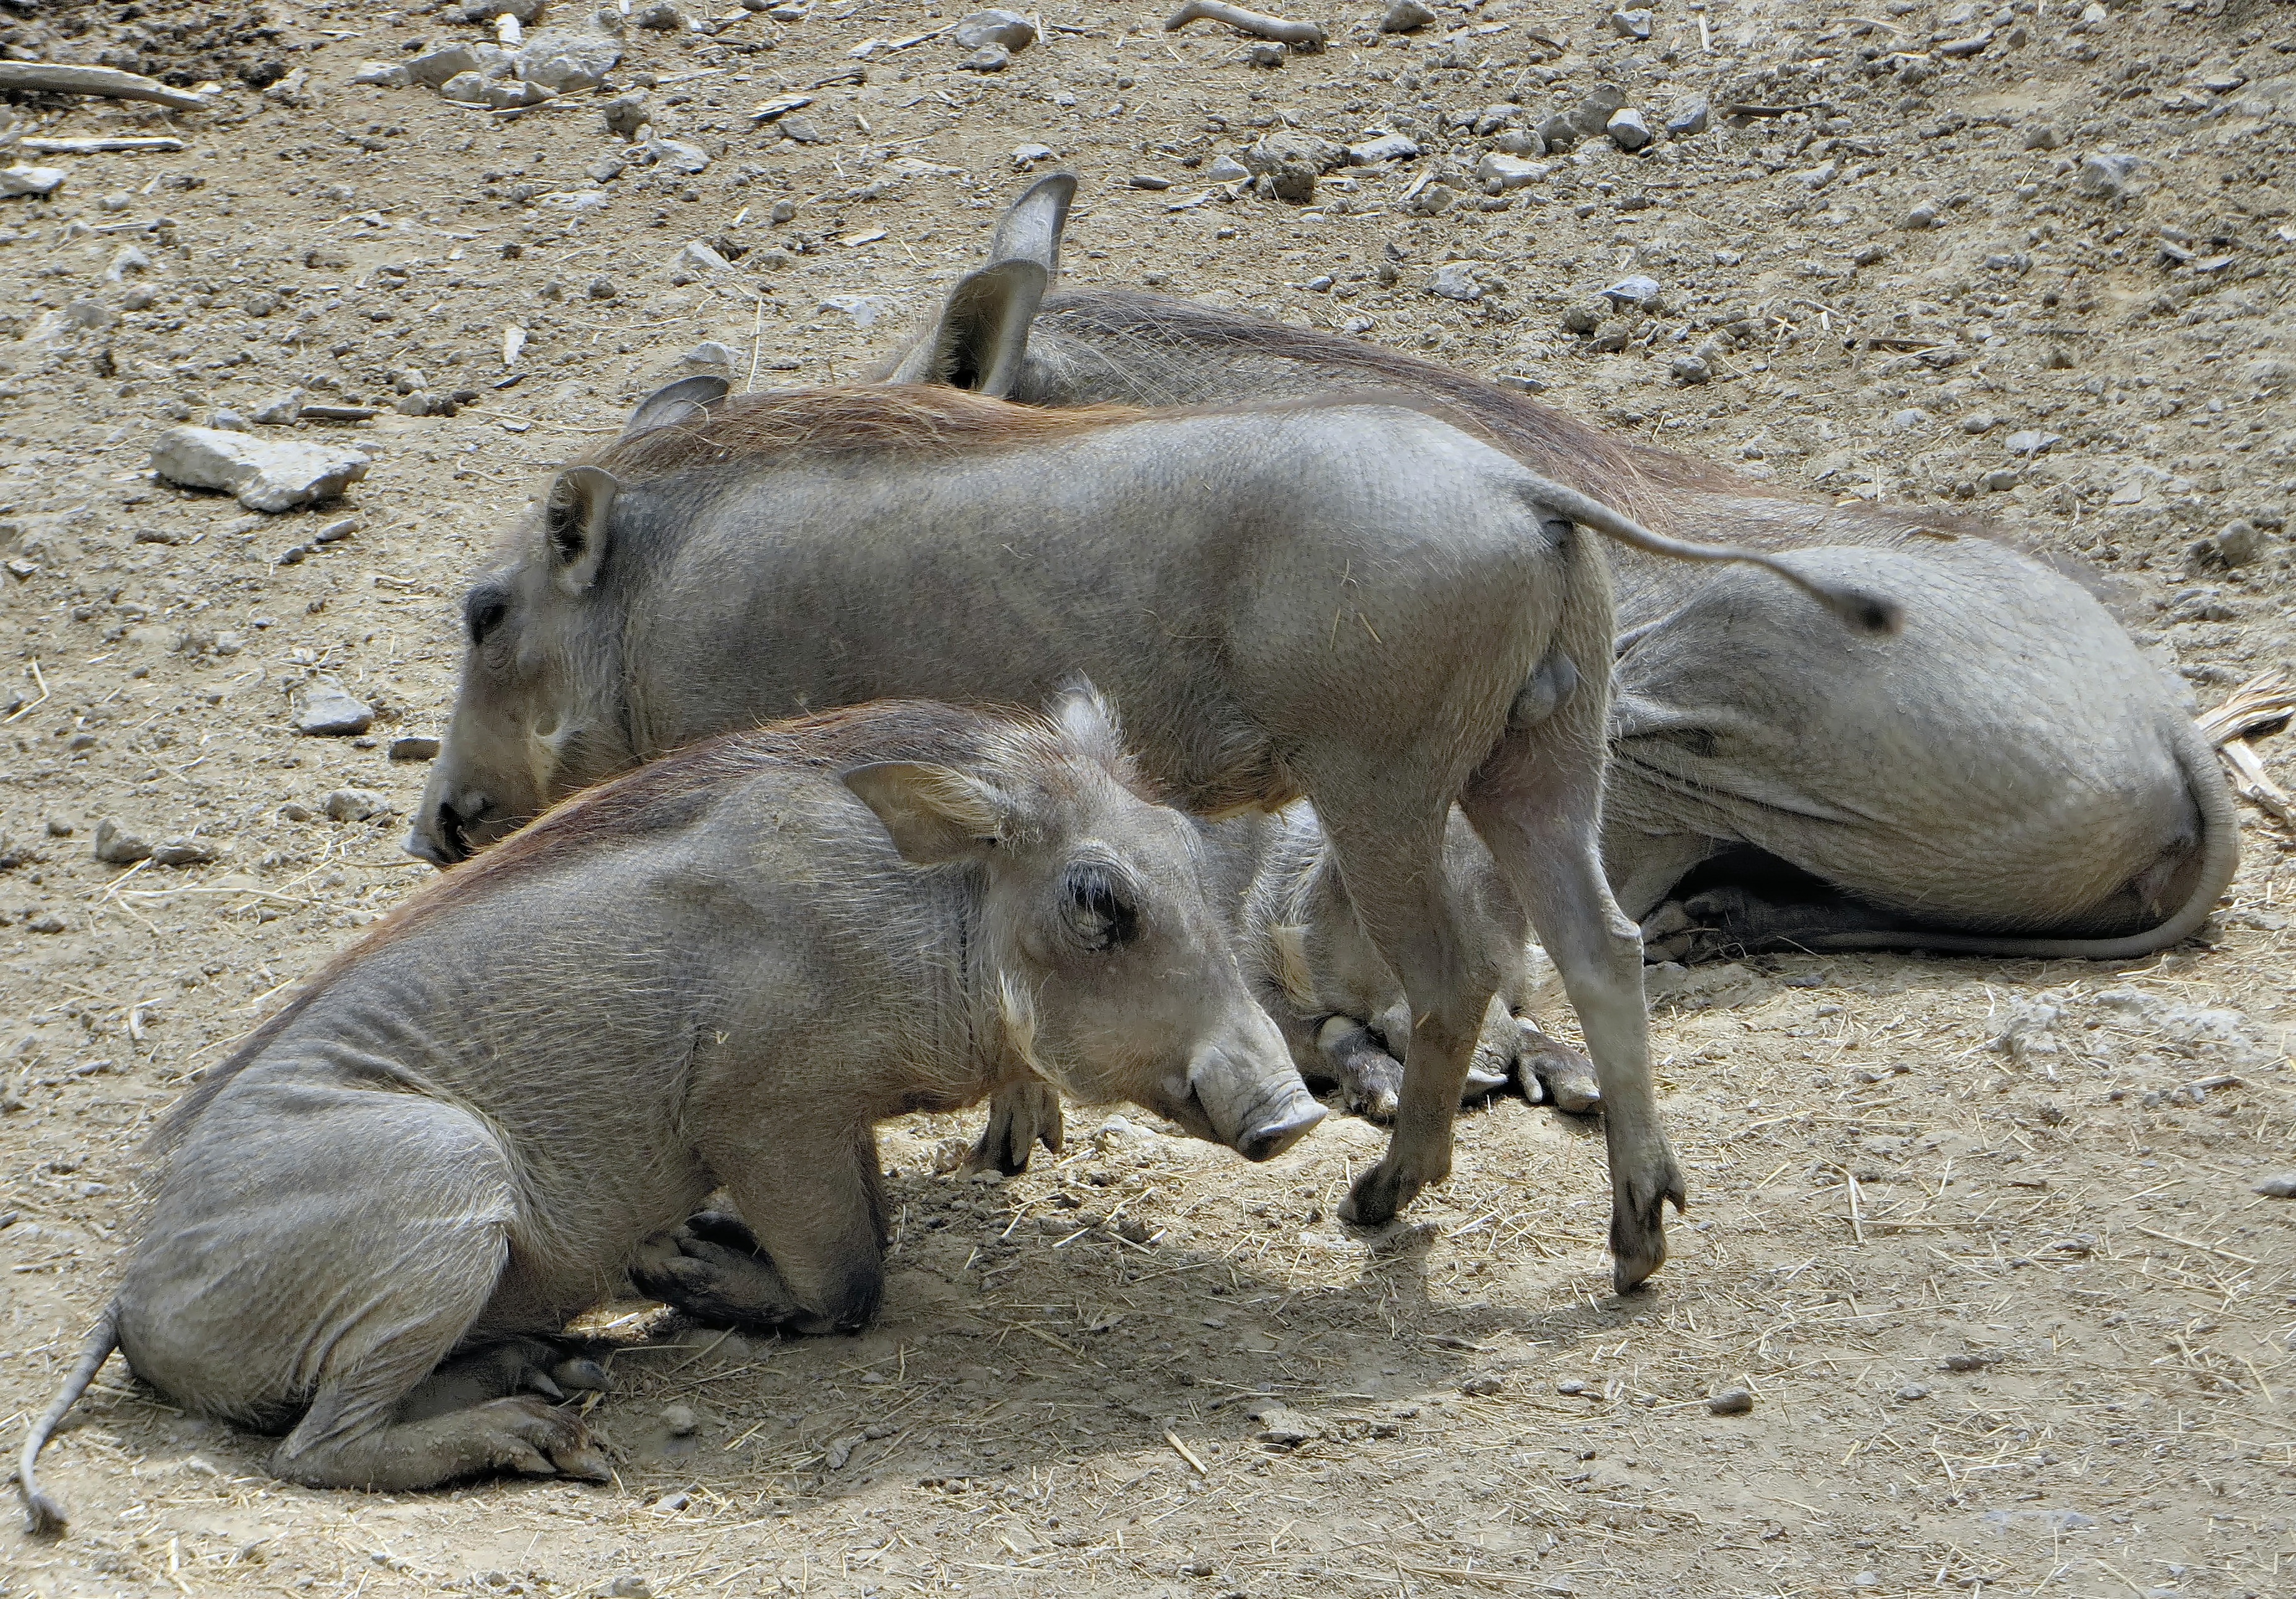
animal, wildlife, zoo, mammal, fauna, vertebrate, swine, senegal, warthogs, african pig